Small nucleolar RNA SNORA18

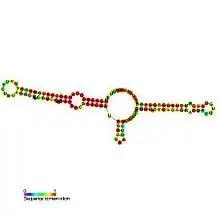
Predicted secondary structure and sequence conservation of SNORA18

In molecular biology, SNORA18 (also known as ACA18) is a member of the H/ACA class of small nucleolar RNA that guide the sites of modification of uridines to pseudouridines.